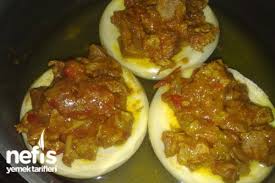
Yemek: enginar